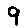
Label: 9